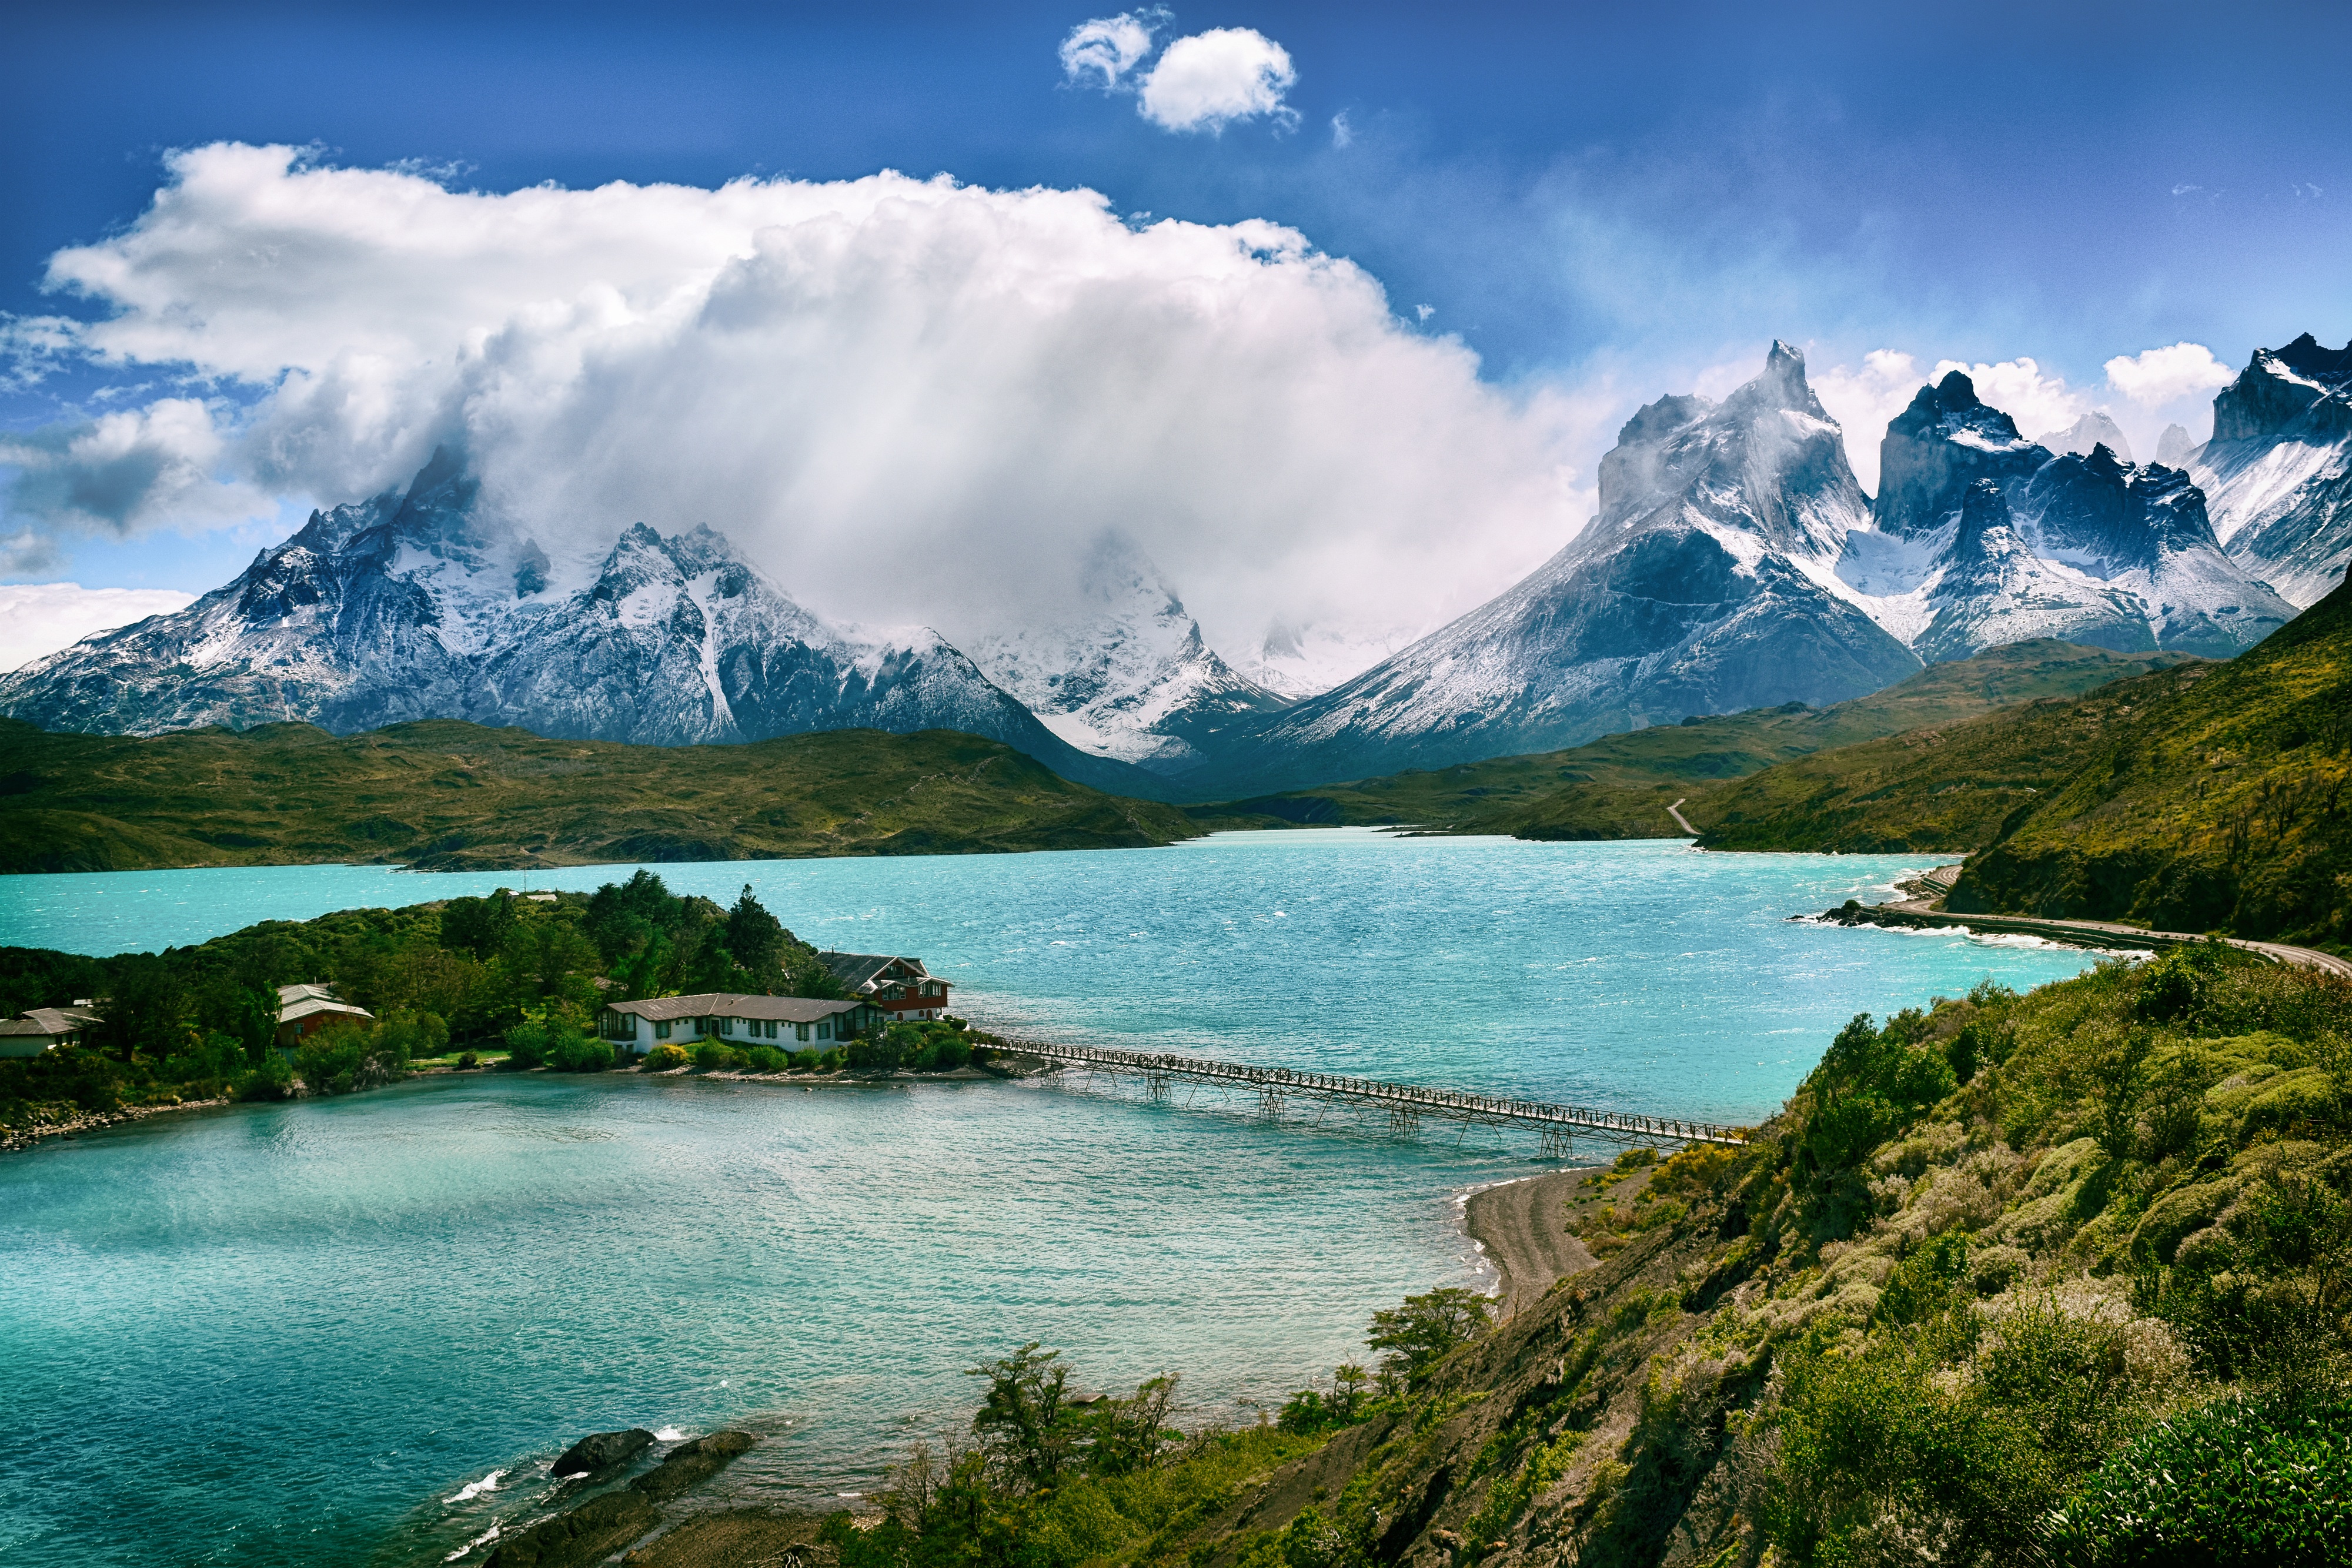
landscape, water, nature, mountain, cloud, lake, mountain range, coastline, reflection, fjord, reservoir, highland, national park, alps, plateau, fell, loch, landform, geographical feature, mountainous landforms, glacial landform